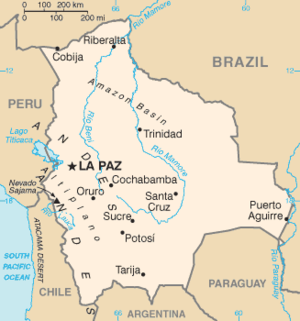
Bolivia / Geografi
Kort over Bolivia
Bolivia, officielt Den Flernationale Stat Bolivia, er en indlandsstat i det vestlige Sydamerika. Hovedstaden er Sucre, mens La Paz er regeringsby og landets finansielle centrum. Bolivias største by og industrielle centrum er Santa Cruz de la Sierra, der ligger i den lavtliggende østbolivianske region Llanos Orientales.